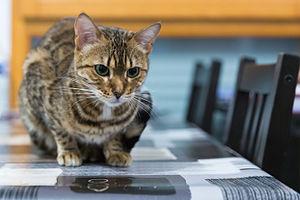
Jeune Bengal femelle de trois ans.